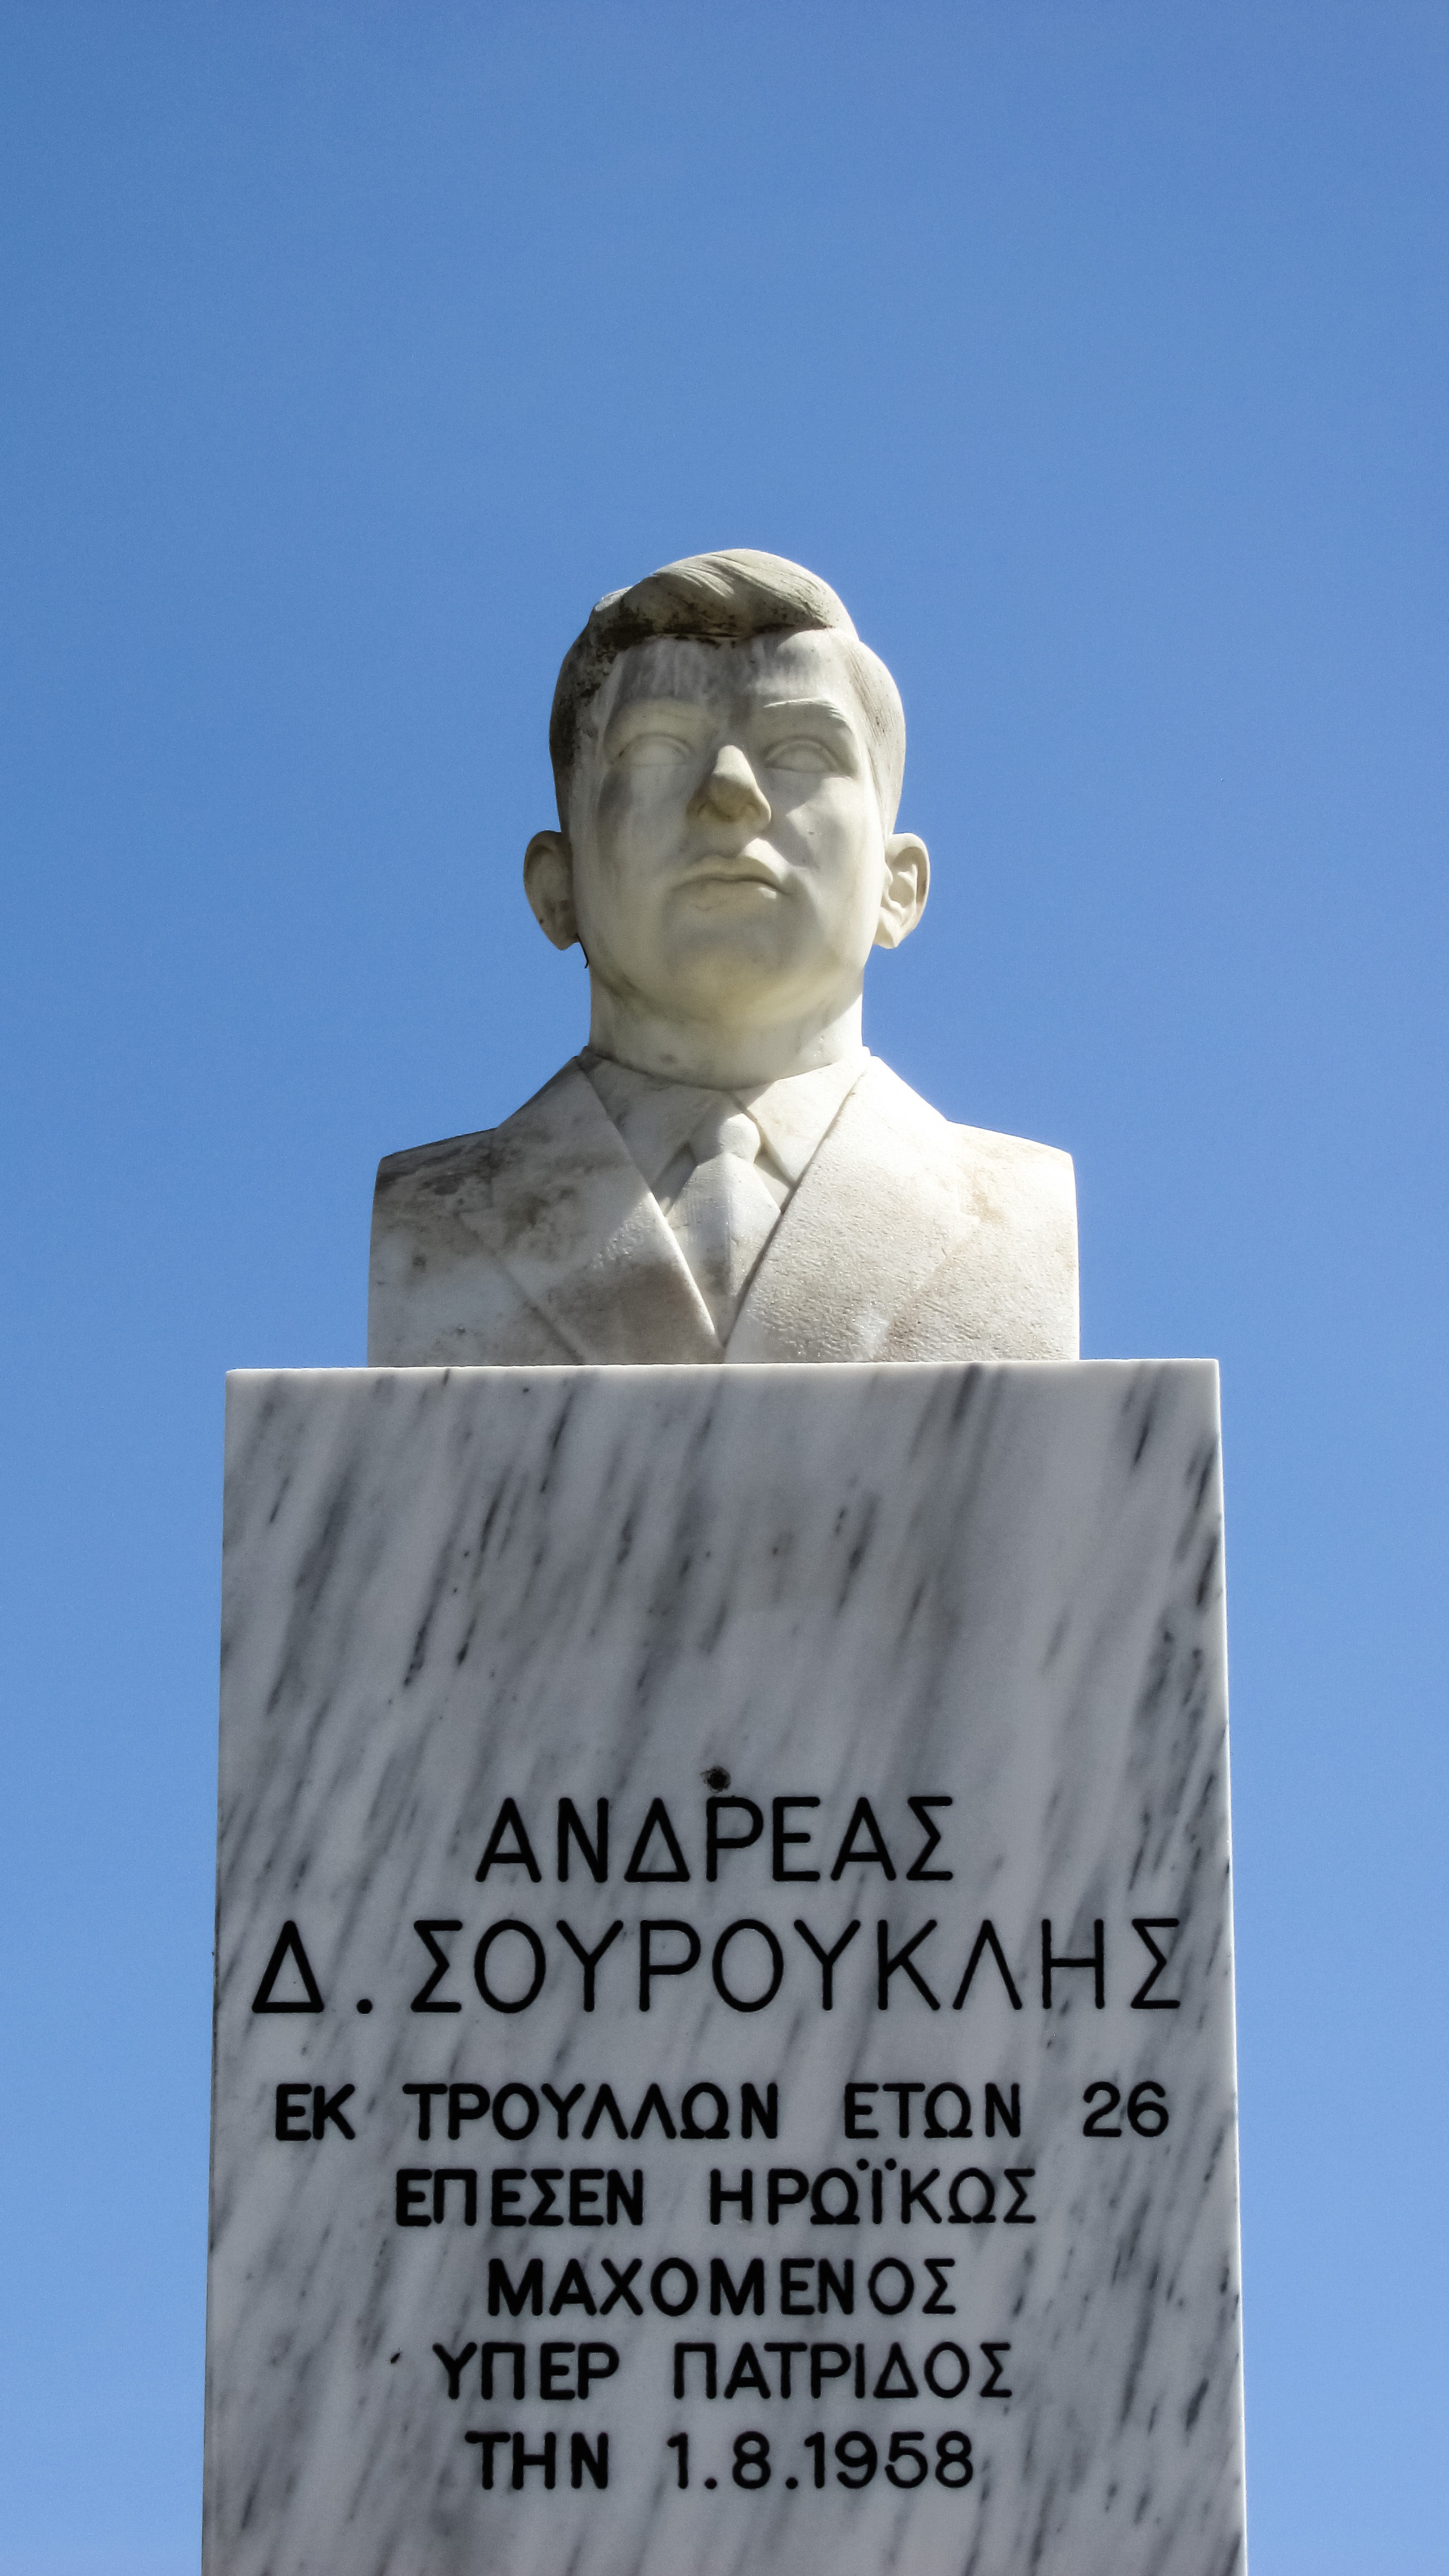
monument, statue, sculpture, memorial, art, bust, cyprus, hero